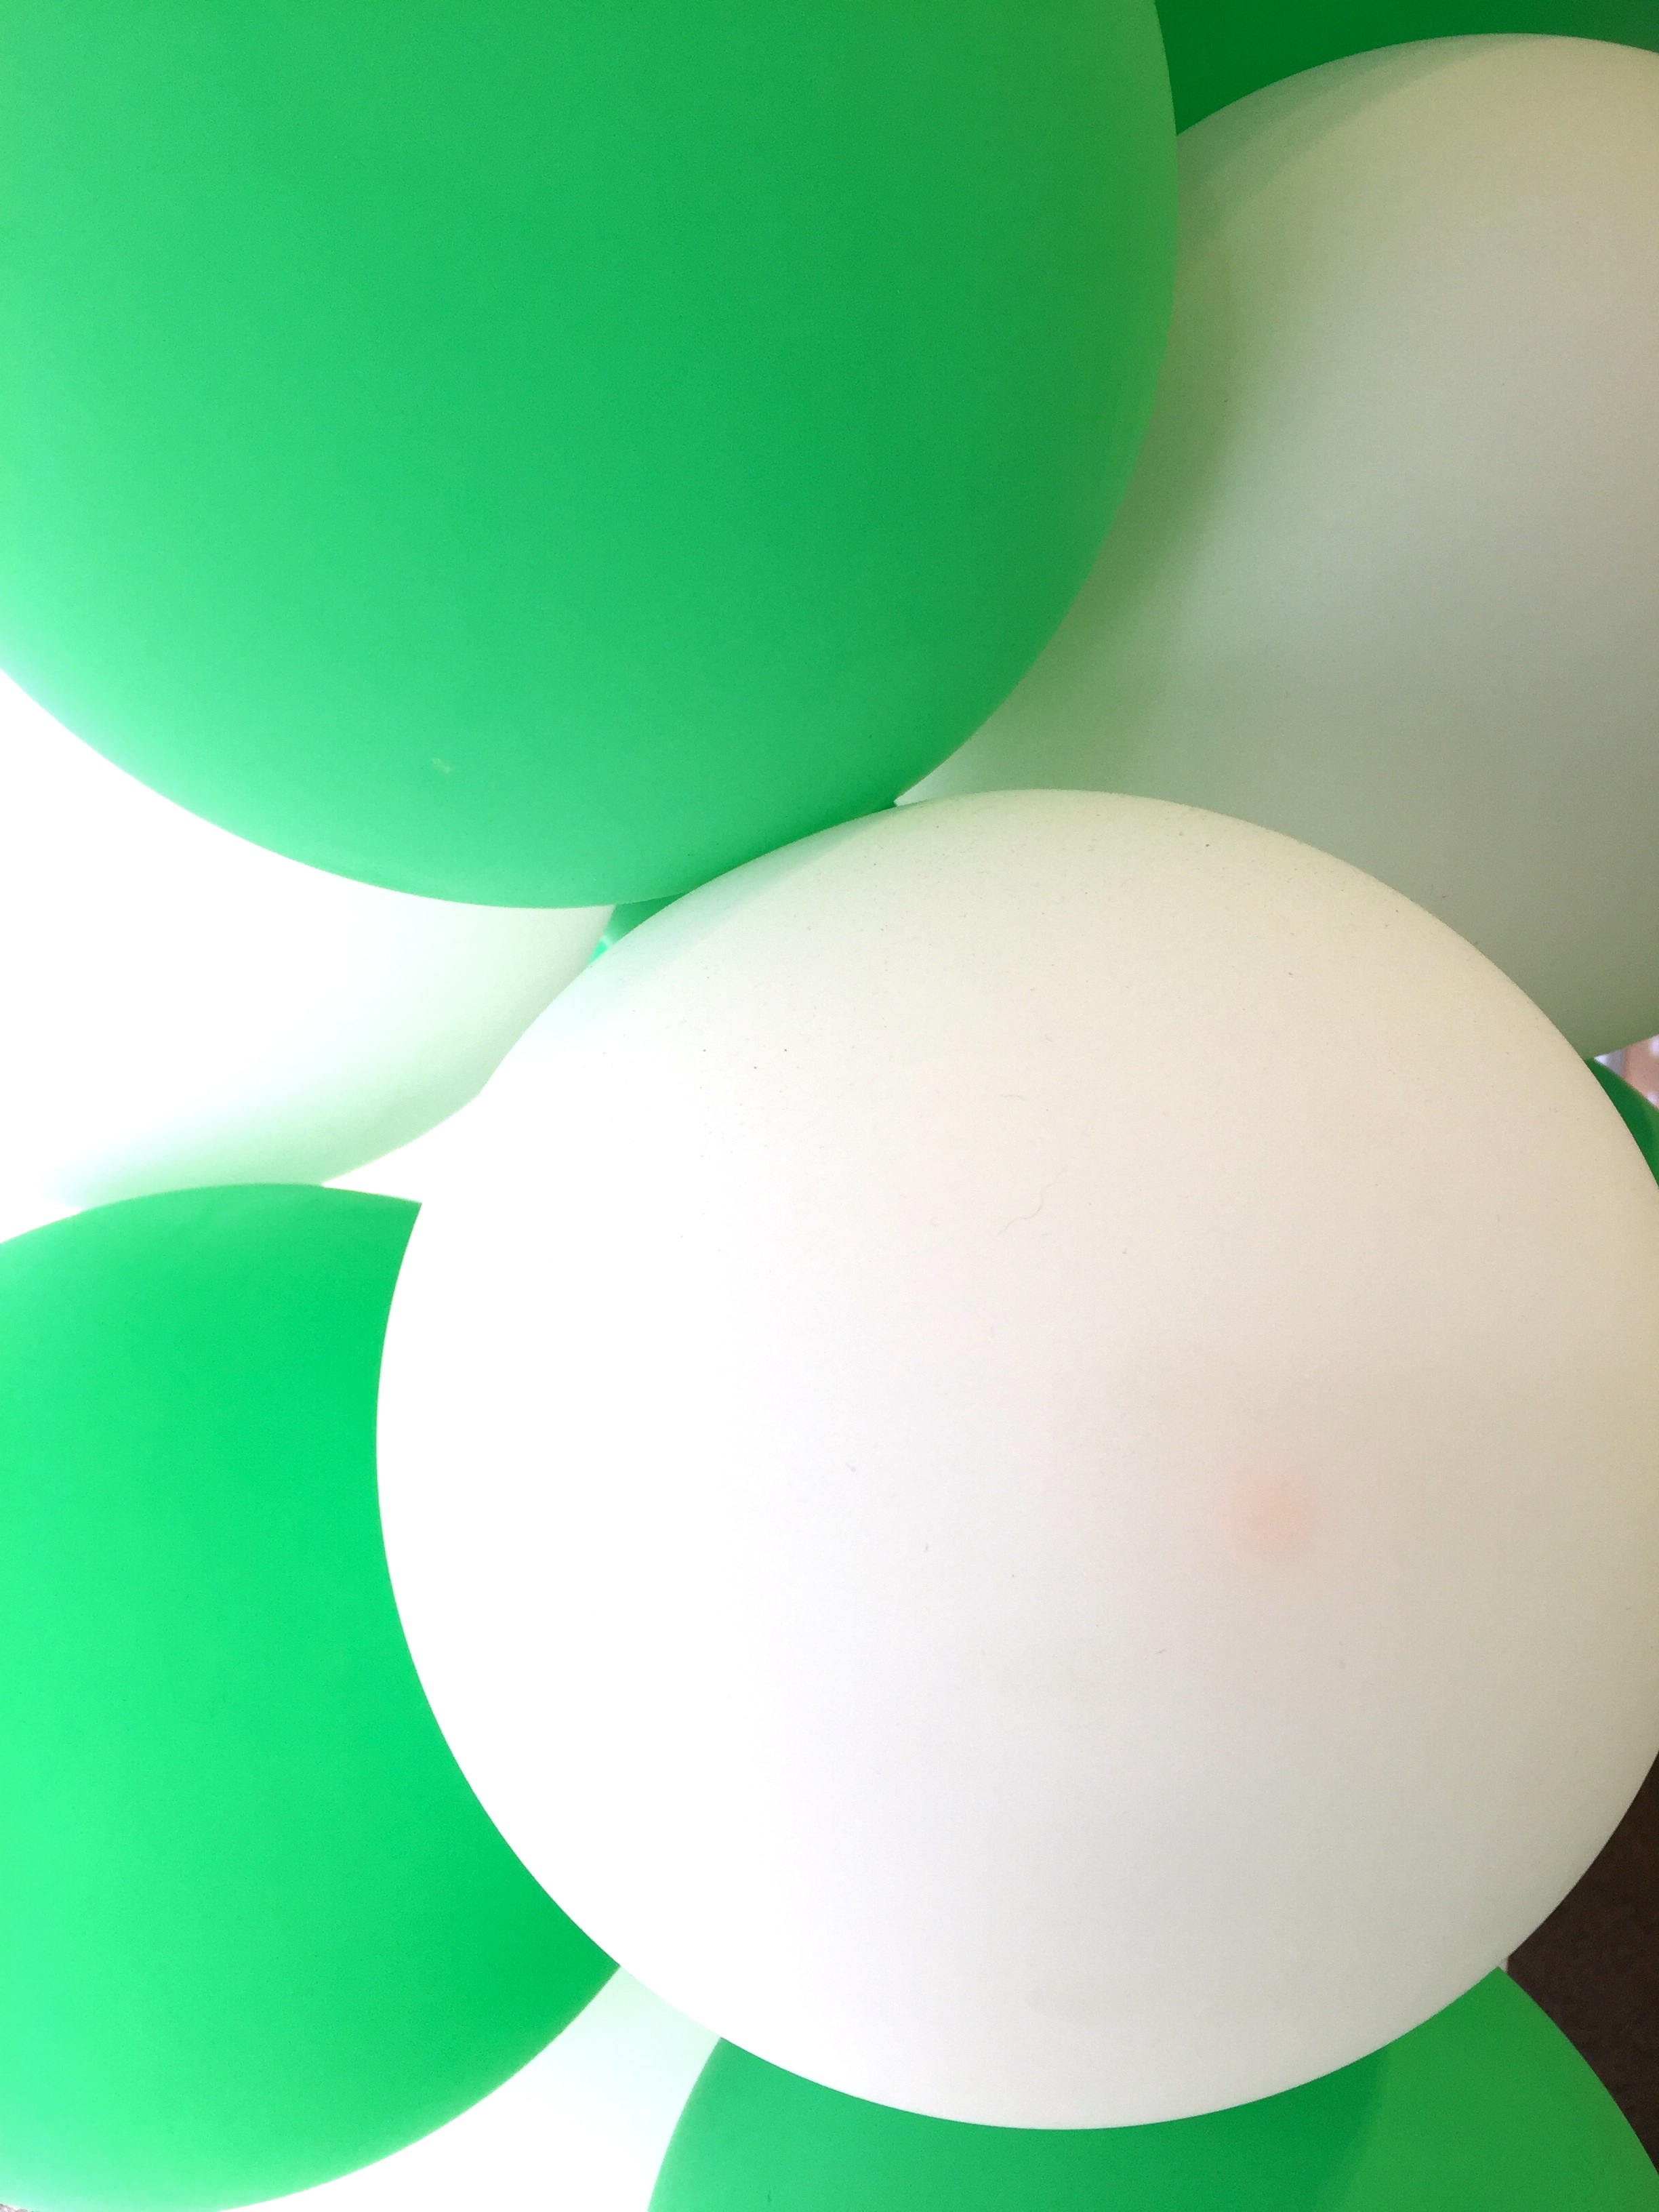
abstract, white, texture, balloon, pattern, food, green, color, lighting, toy, circle, background, design, balloons, bright, ball, sphere, shape, form